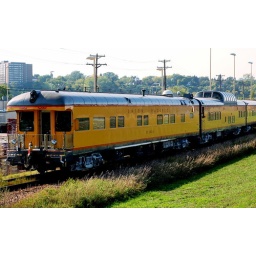
The observation car and a dome car of the special Union Pacific train that arrived in St Paul yesterday.